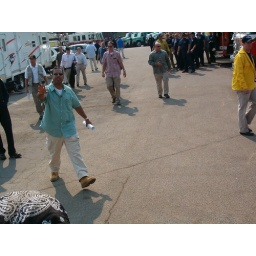
"No cameras!", President Bush just behind guy in pink shirt